Sihl Valley

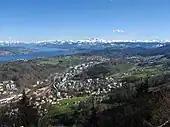
Sihl valley to the southeast, Adliswil, Langnau am Albis, Zimmerberg and Lake Zürich as seen from Felsenegg

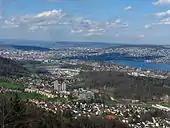
Sihl valley to the northwest, Adliswil, Zürich-Leimbach, inner city, Käferberg (to the left) and Zürichberg, and Limmat Valley, as seen from Felsenegg

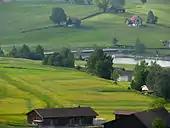
Sihlsee dam and effluence of the Sihl

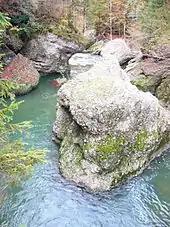
Sihl at "Sihlsprung"

The area alongside Lake Zürich had been formed as the left moraine of the Ice Age glacier, the bed of which is now the Lake Zürich and the valley of the Sihl. Sihl valley is extensively wooded, but also cultivated and heavily populated in its lower parts. The Sihl is the name of a long river located in the cantons of Schwyz (SZ) and Zürich (ZH). The valley compromises parts of the districts of Einsiedeln (SZ) (upper Sihl valley), Horgen (ZH) and Zürich. The region of the valley comprises about .